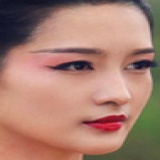
diễn viên Lý Thấm